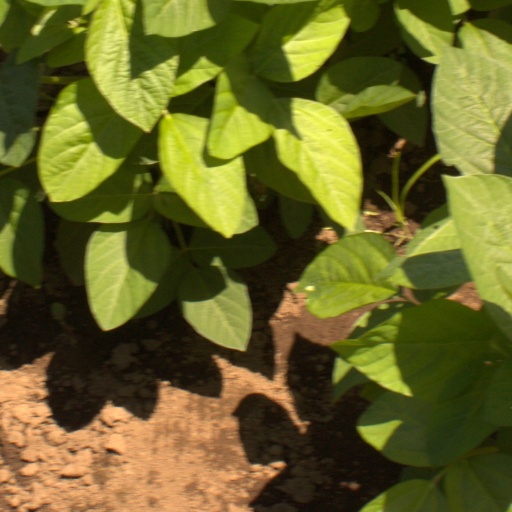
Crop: soybean